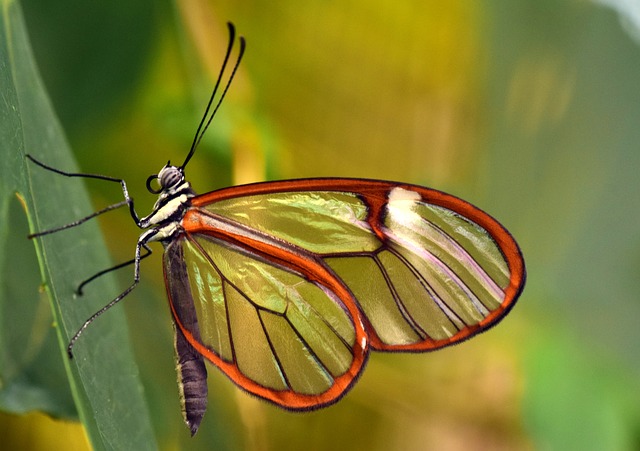
Label: farfalla